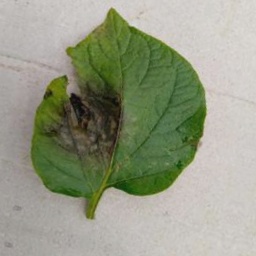
Etiqueta: Late Blight